Meatballs Part II

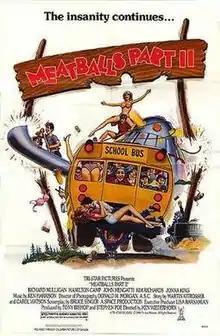
Theatrical release poster

Meatballs Part II is a 1984 comedy film and the first sequel to the 1979 film "Meatballs". The film stars Richard Mulligan, Hamilton Camp, John Mengatti, Kim Richards, Archie Hahn, Misty Rowe, and John Larroquette, and was directed by Ken Wiederhorn. The screenplay for the film was written by Bruce Franklin Singer based on a story by Martin Kitrosser and Carol Watson.